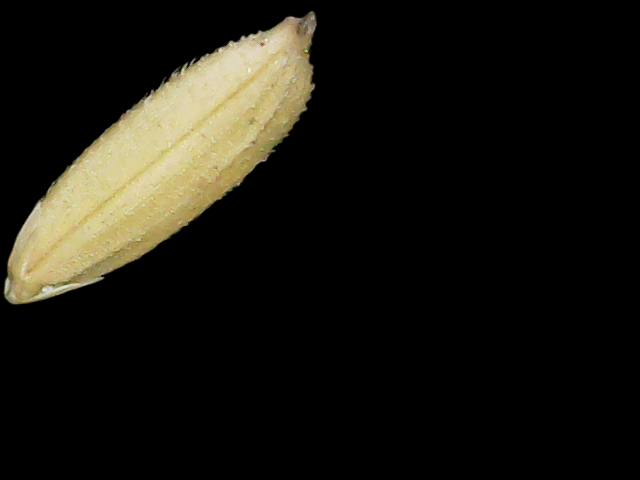
Rice variety: Binadhan23